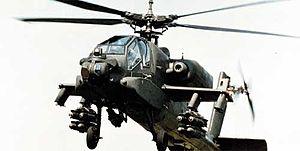
L'histoire de l'hélicoptère et autres appareils à voilure tournante commence au début du XXᵉ siècle, comme pour l'avion. Mais l'insuffisance de la puissance des moteurs et les problèmes de stabilité rendent les développements beaucoup plus longs et aléatoires. En dehors de la parenthèse des autogires, l'hélicoptère ne prouve son efficacité potentielle qu'au cours de la Seconde Guerre mondiale.